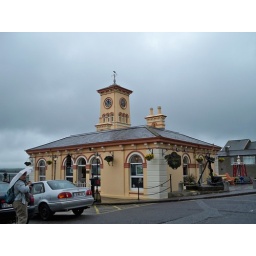
clock tower in Cobh